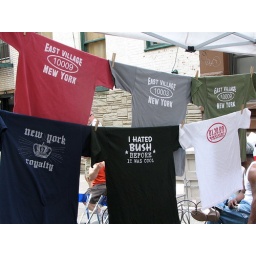
As seen in a street fair, East Village, NYC.  Of course, my favorite was the black one. May 2007.